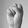
ASL letter: S